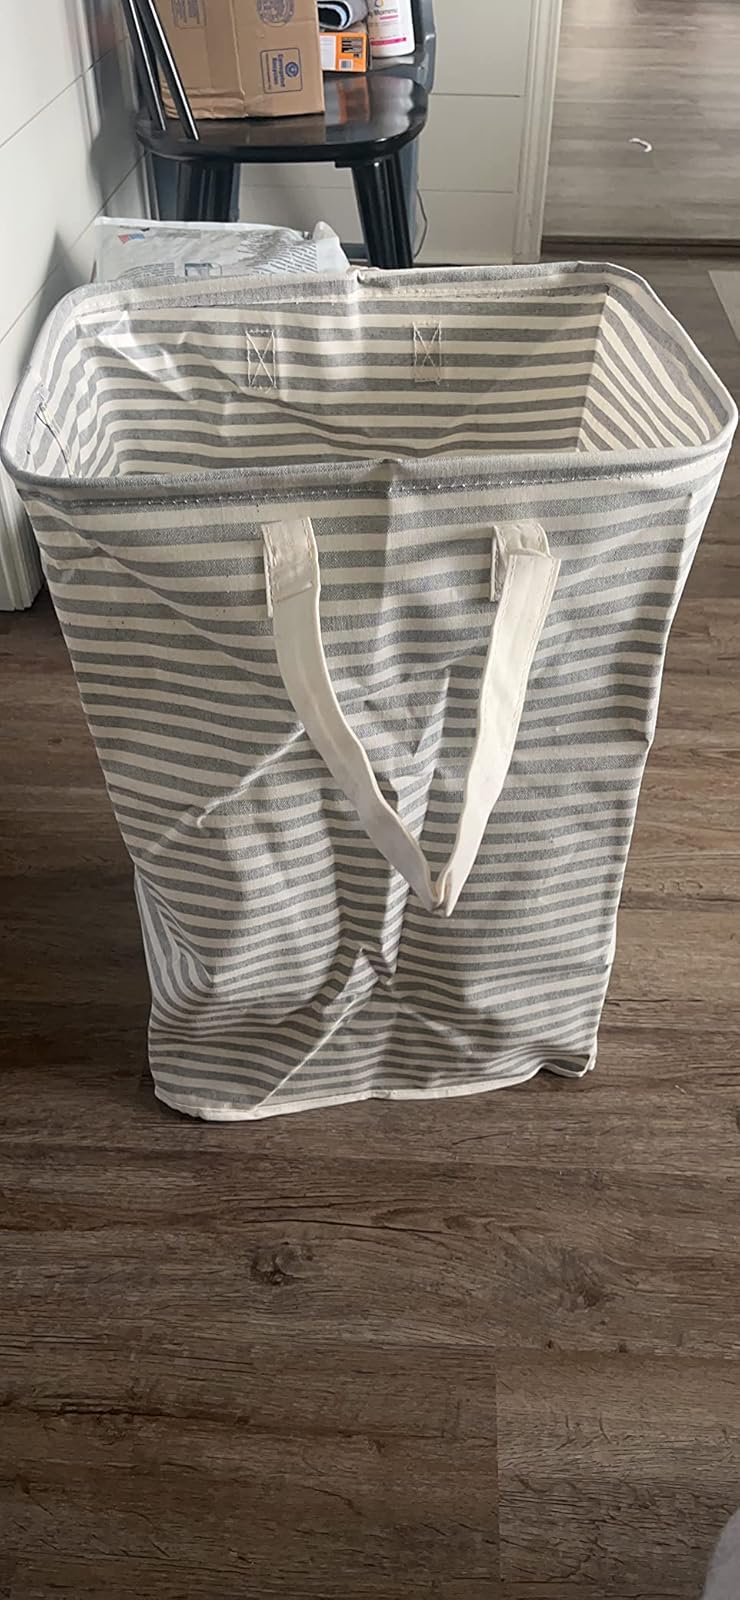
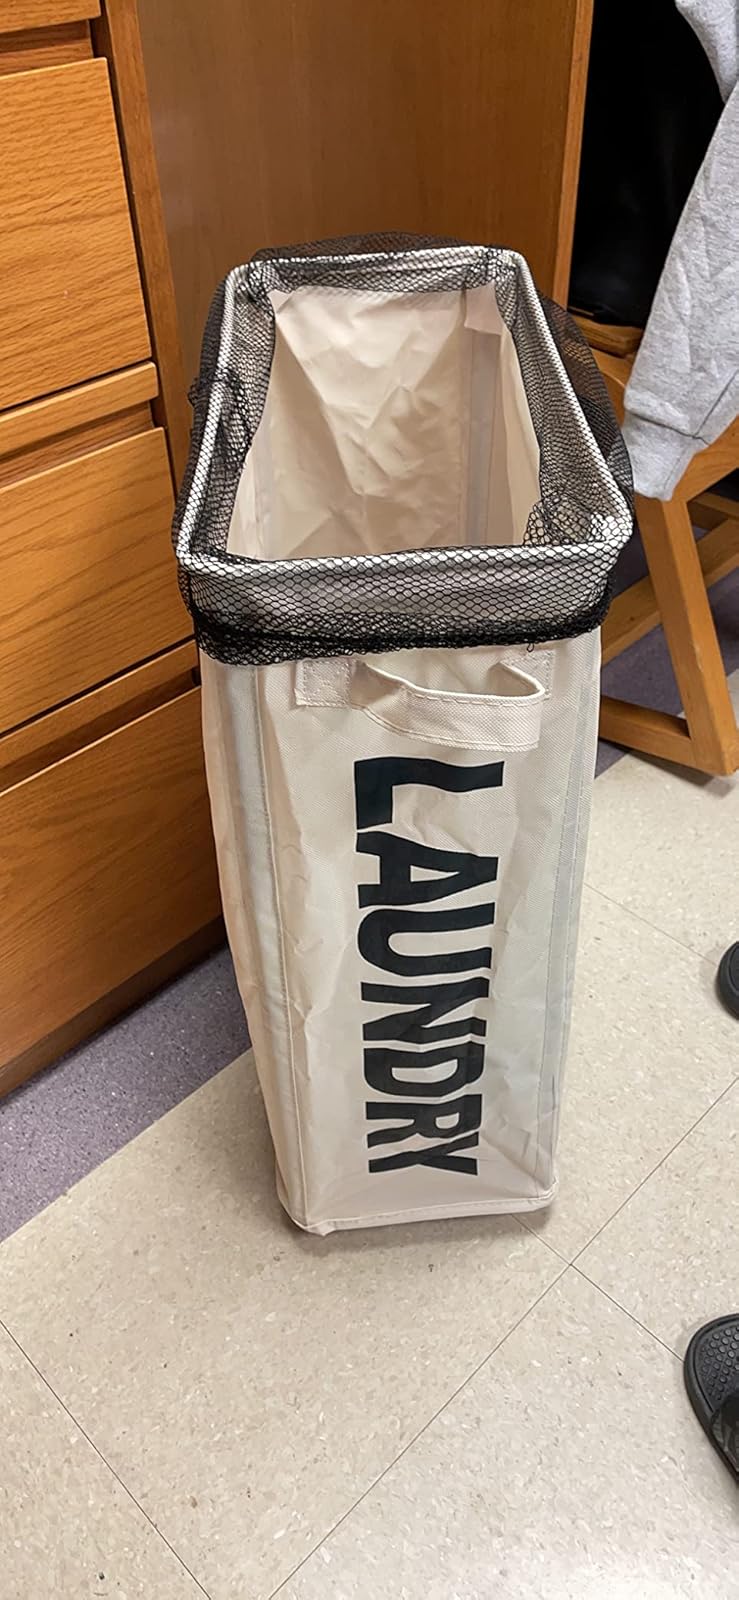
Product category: items_hamper
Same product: no